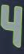
Number: 4